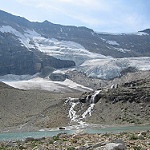
Scene: Outdoor